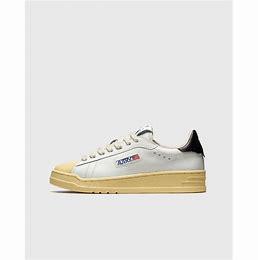
Brand: Autry
Model: Action Shoes 100